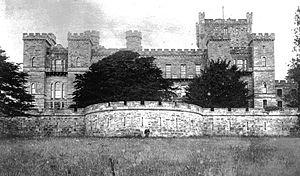
Galston est une ville d'Écosse, située dans le council area de l'East Ayrshire, à 8 kilomètres à l'est de Kilmarnock.
Loudoun Castle était un parc d'attractions situé près du château de Galston, dans l'East Ayrshire, en Écosse. Il ferme ses portes à la fin de la saison 2010.